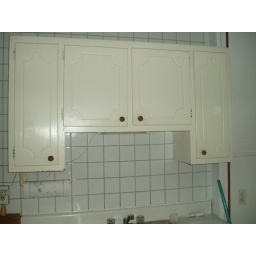
Basement kitchen cabinet over sink